Rigel

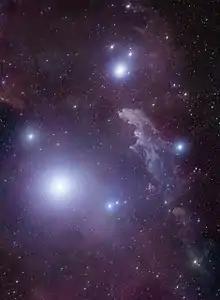
Rigel and reflection nebula IC 2118 in Eridanus. Rigel B is not visible in the glare of the main star.

Rigel's distance from the Sun is somewhat uncertain, different estimates being obtained by different methods. Old estimates placed it 166 parsecs (or 541 light years) away from the Sun. The 2007 Hipparcos new reduction of Rigel's parallax is , giving a distance of with a margin of error of about 9%. Rigel B, usually considered to be physically associated with Rigel and at the same distance, has a Gaia Data Release 3 parallax of , suggesting a distance around . However, the measurements for this object may be unreliable.